Kʼicheʼ kingdom of Qʼumarkaj

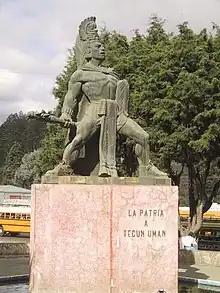
Statue of Tekum Uman in modern-day Quetzaltenango.

Before the arrival of the Spanish led army, the Kʼicheʼ were struck by the diseases the Europeans had brought to the Americas. The Kaqchikels allied themselves to the Spaniards in 1520, before they had even arrived in Guatemala, and they also told of their enemies the Kʼiche and asked for assistance against them. Cortés sent messengers to Qʼumarkaj and requested their peaceful submission to Spanish rule and a cessation of hostilities towards the Kaqchikel. The Kʼiche denied and made ready for battle.